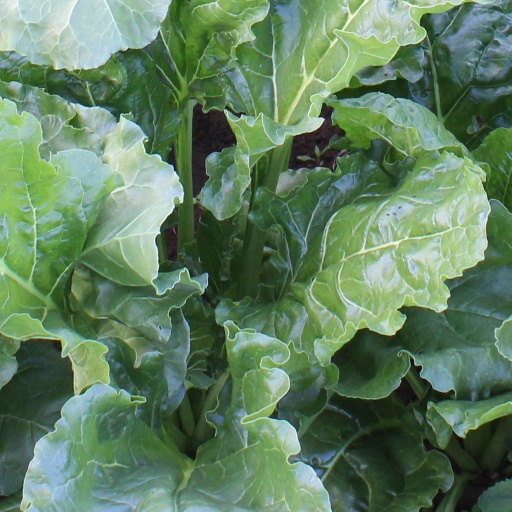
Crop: sugar beet